Carnwadric

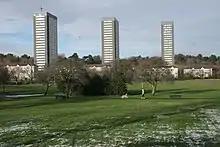
View north from Carnwadric across King George V towards Kennishead tower blocks

Carnwadric has a public playground named King George V Park. The park was opened on 28 May 1951 by Princess Elizabeth, now Queen Elizabeth II. Part of the park was sold off to Beazer Homes for access to their residential development at 'Regent's Park' which commenced in 1995.